Peter II, Count of Savoy

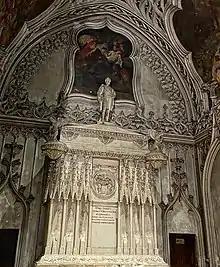
The nineteenth century cenotaph to Peter of Savoy at Hautecombe Abbey

When Peter's nephew Boniface, Count of Savoy, died without heirs in 1263, the question of the succession to Savoy lay unanswered. Besides Peter, there was another possible claimant, the fifteen-year-old Thomas III of Piedmont (1248–82), the eldest son of Peter's elder brother Thomas, Count of Flanders. Peter returned to Savoy and was recognised as count over his nephew. This led to a dispute between Savoy and Piedmont that was to outlast Peter and Thomas.